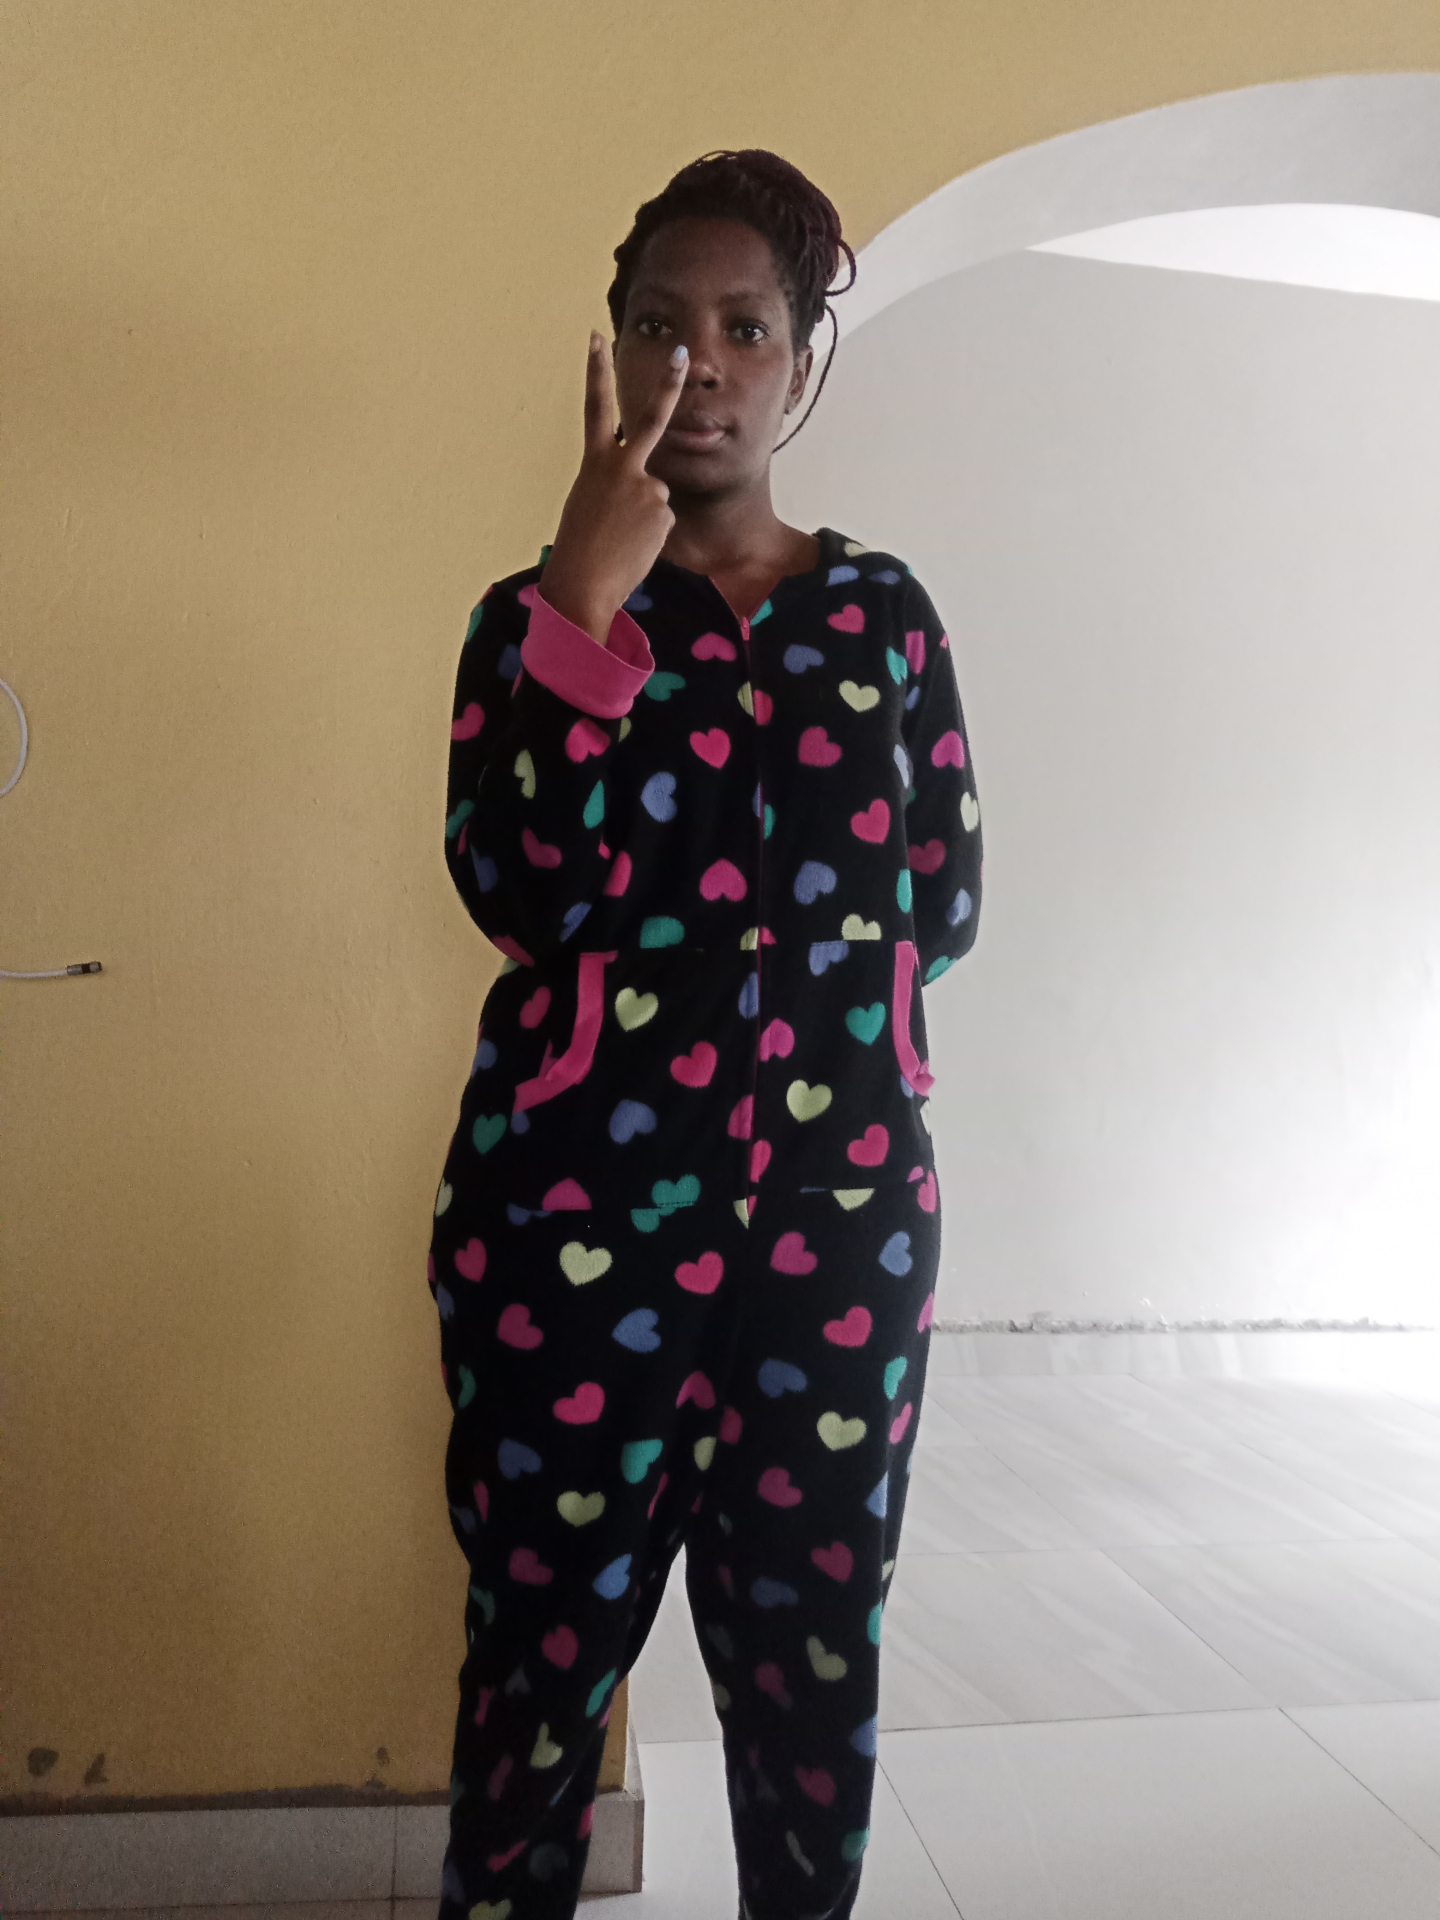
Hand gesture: peace_inverted